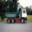
Label: truck